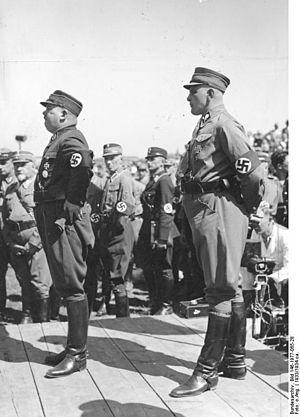
Edmund Heines est un membre du parti nazi, Obergruppenführer dans la SA et député au Reichstag, né le 21 juillet 1897 à Munich où il est mort assassiné le 30 juin 1934.